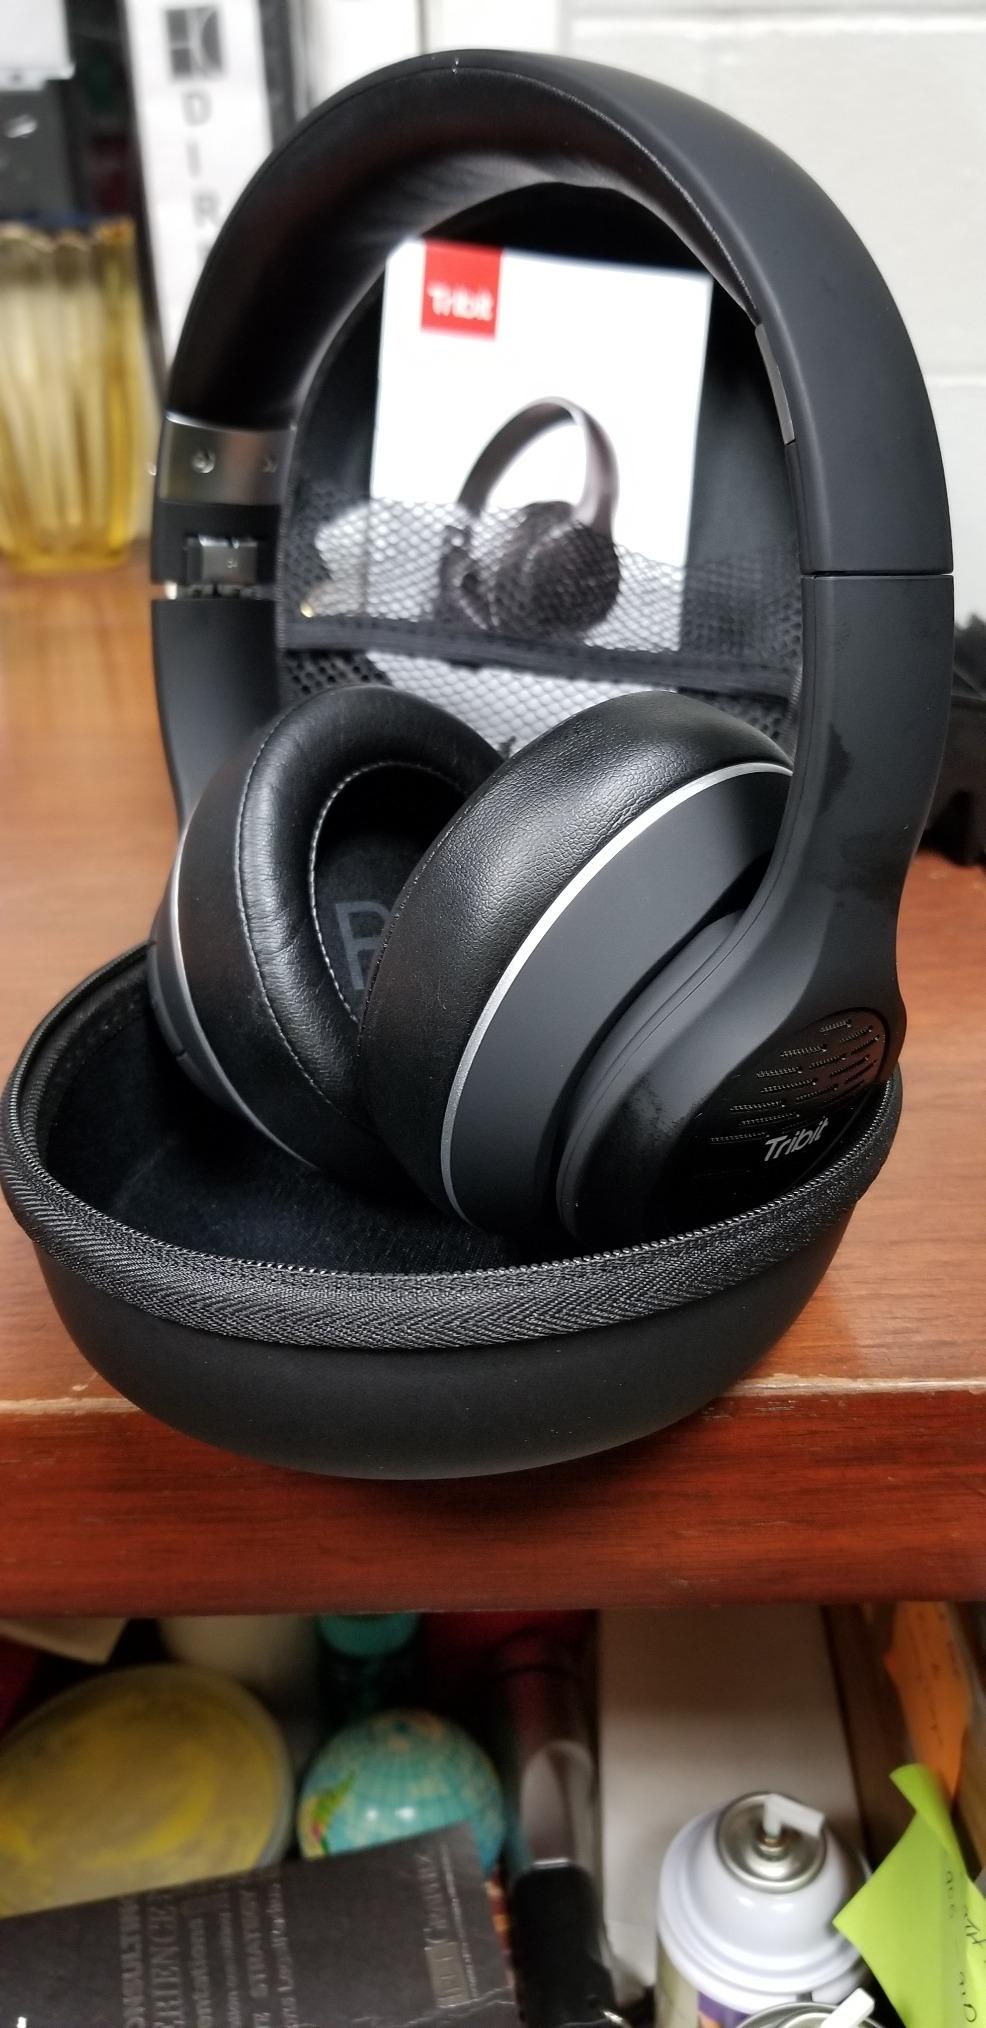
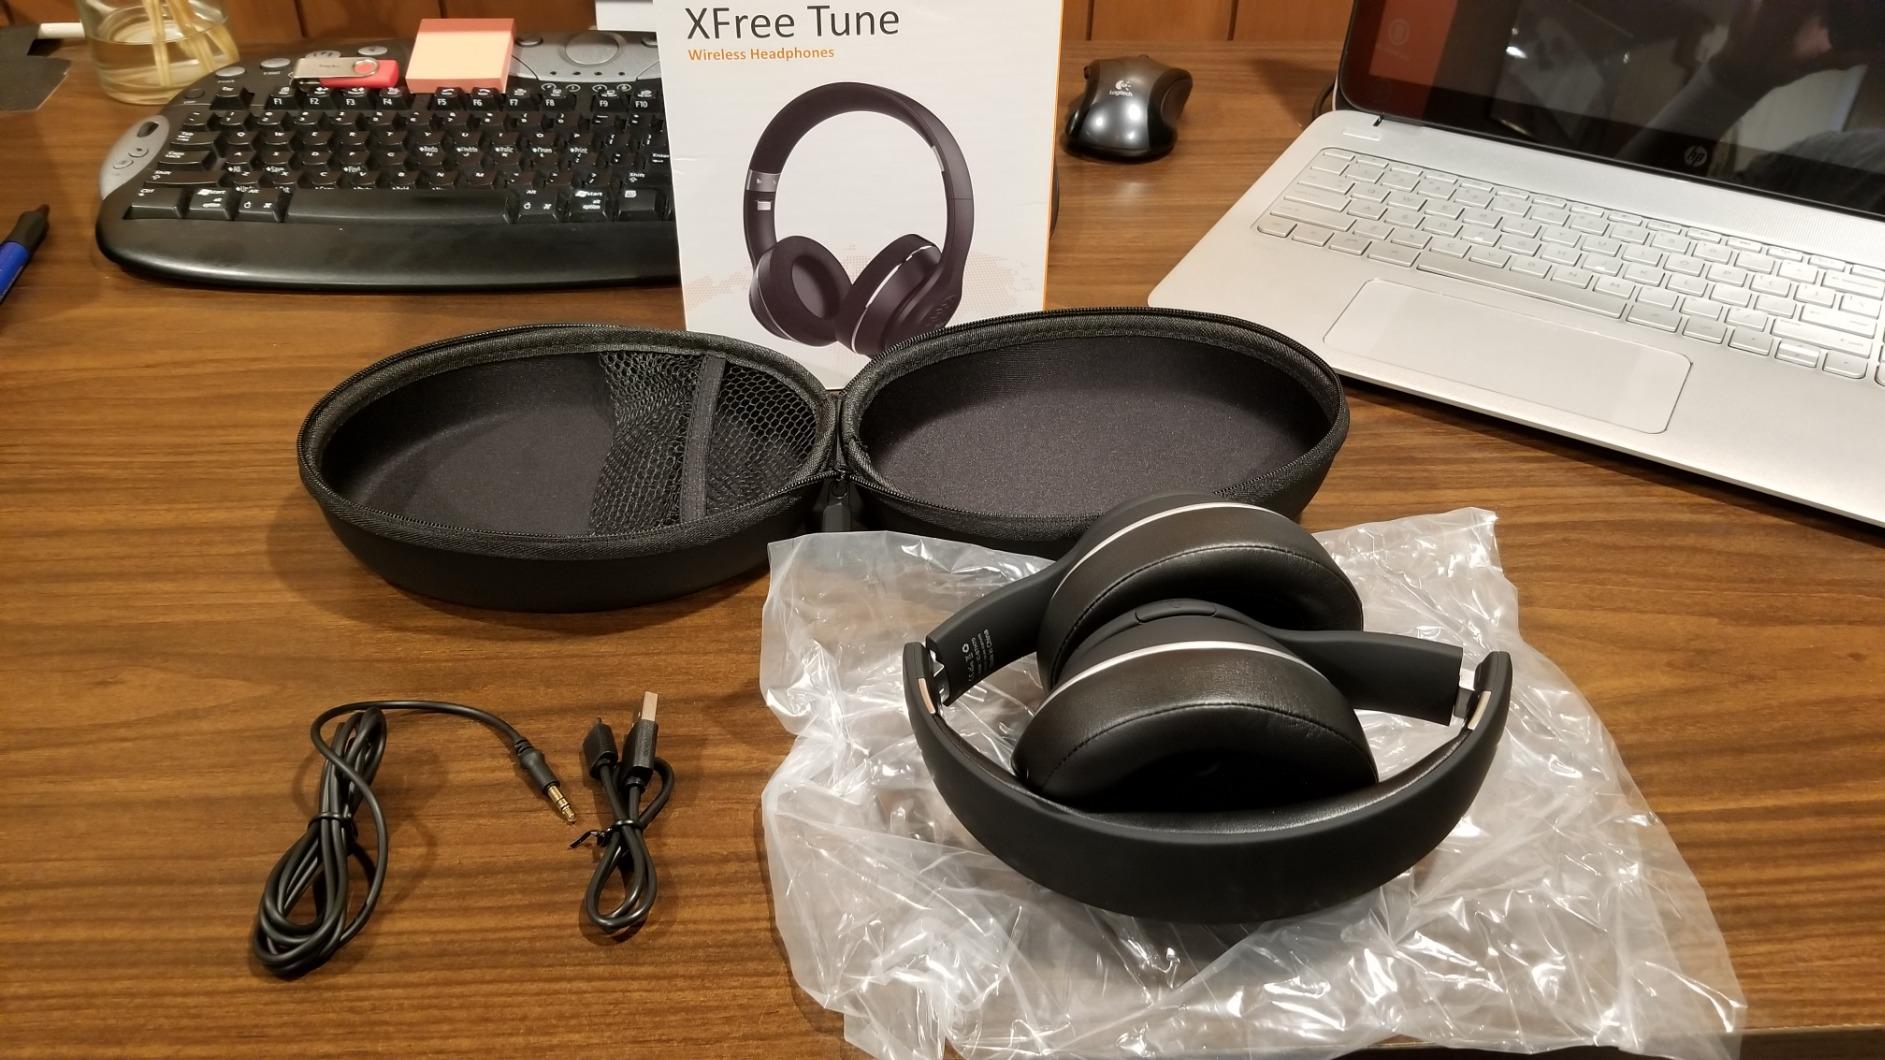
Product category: headphones
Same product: yes